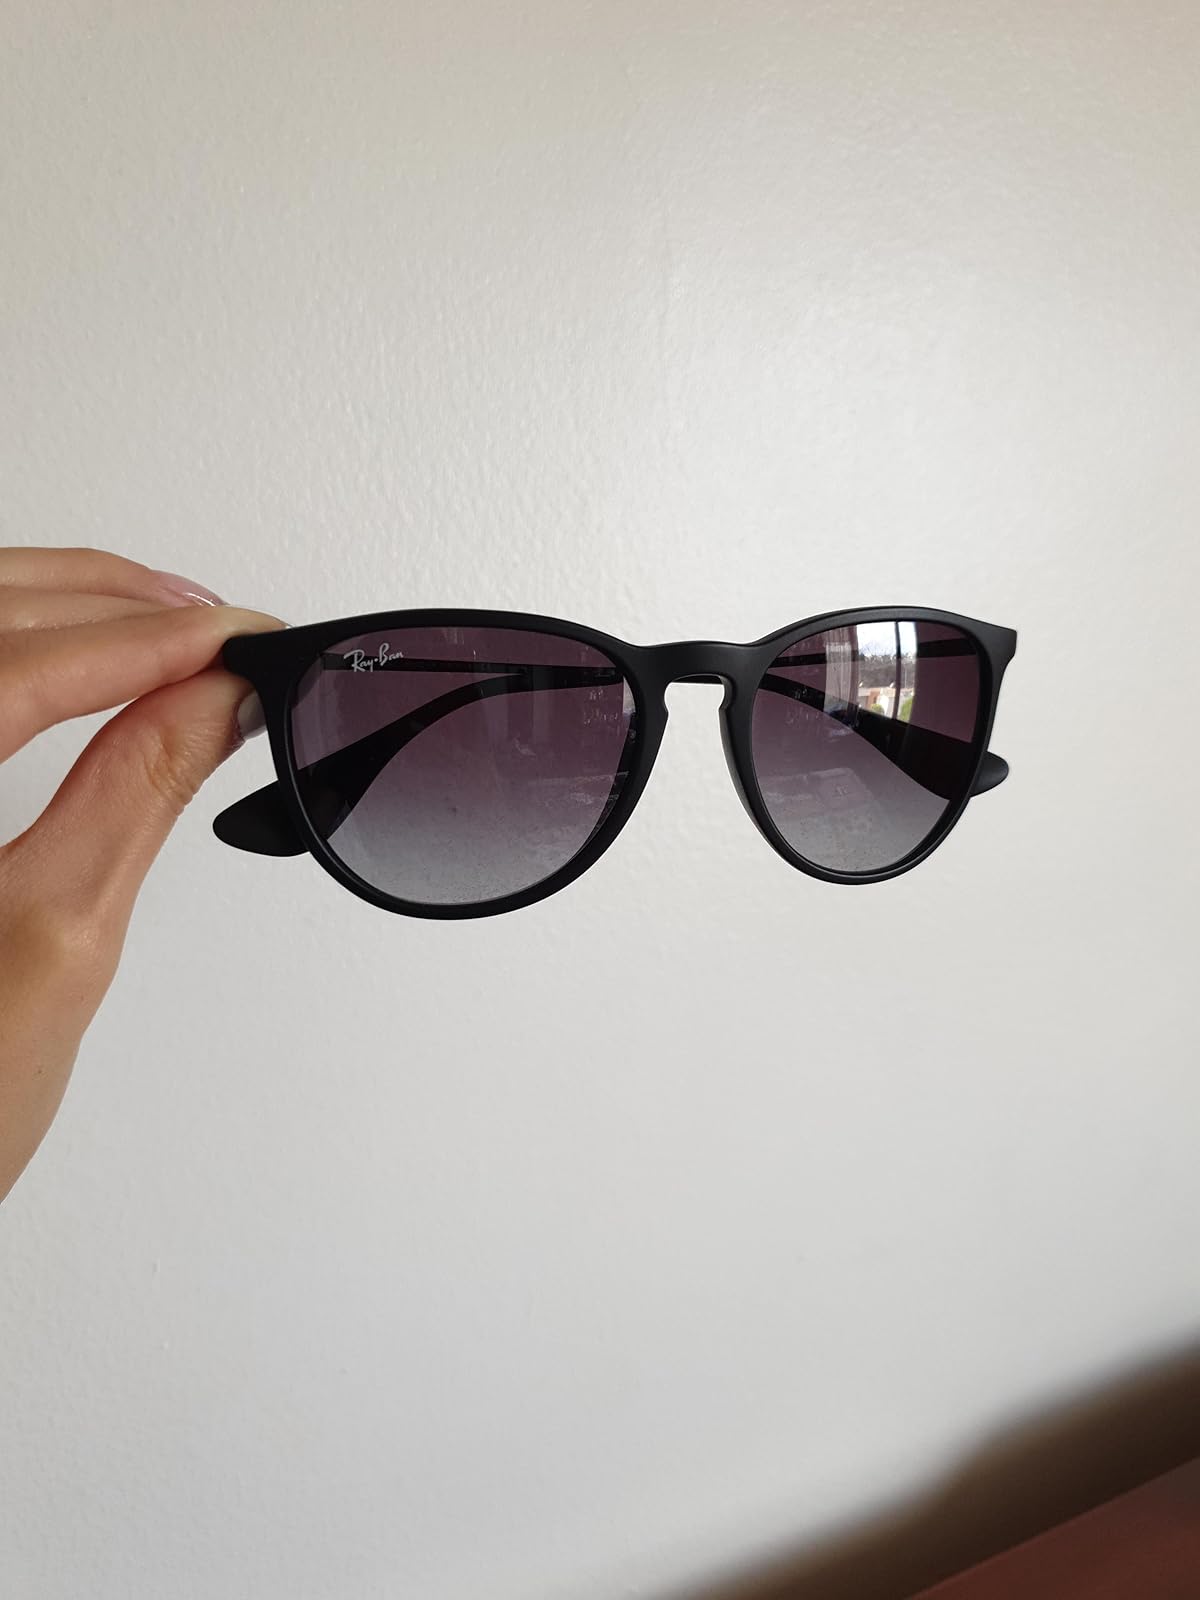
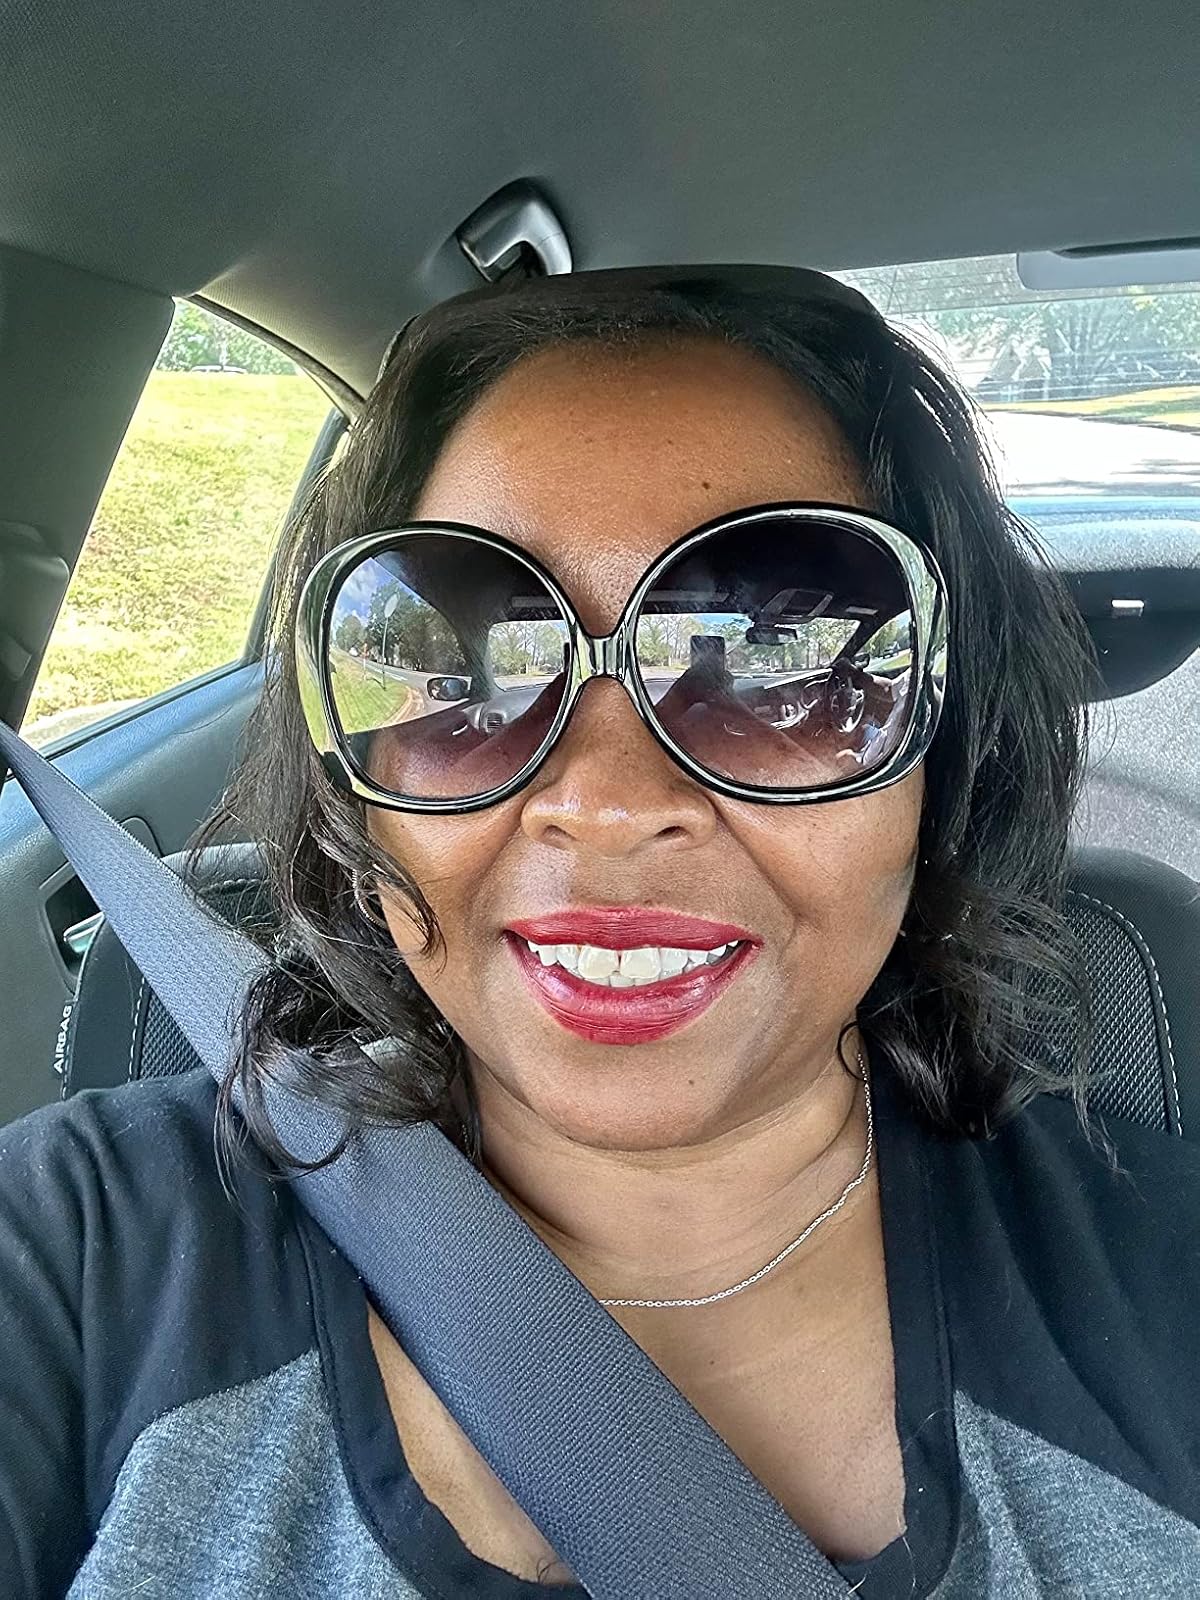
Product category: accessories_sunglasses
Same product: no